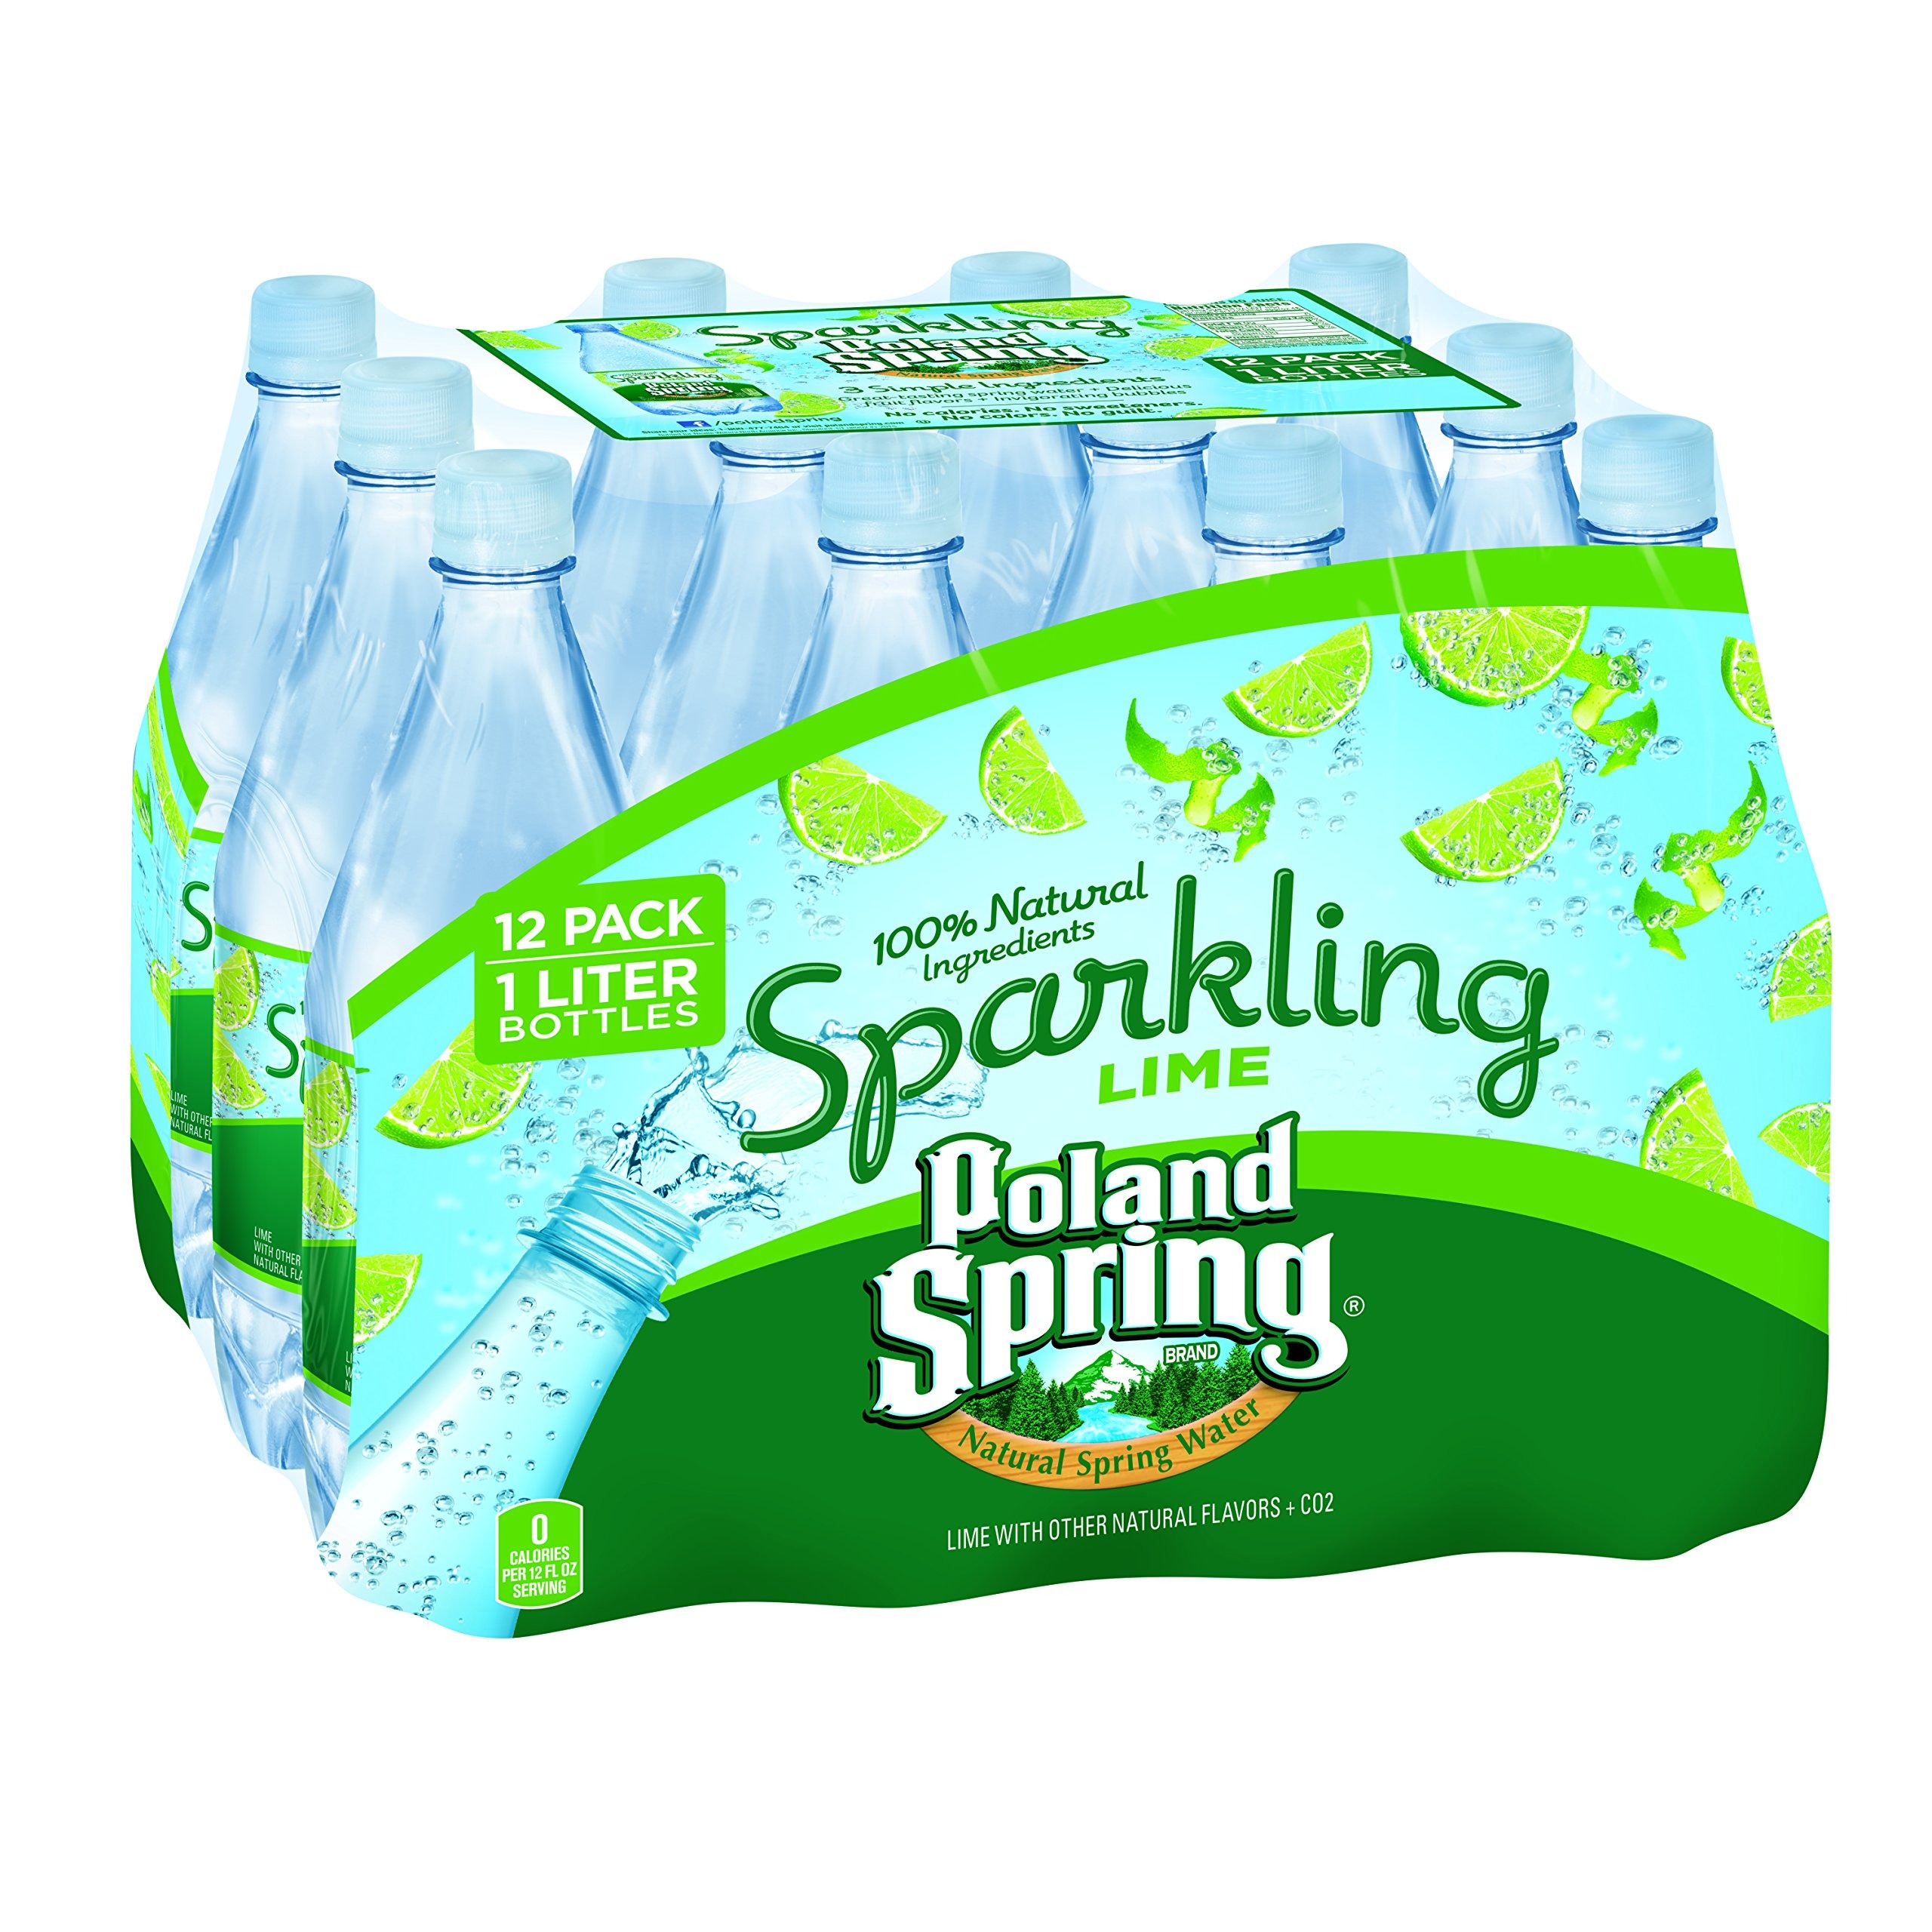
Item Name: Poland Spring Sparkling Water, Lime 33.8-ounce plastic bottles, 12 Count
Bullet Point 1: 33.8-ounce/1-Liter plastic bottle: plenty of sparkling water to enjoy for multiple occasions during your day
Bullet Point 2: Convenient 12-Pack stores easily: keep on hand for short trips and traveling
Bullet Point 3: Enjoy its tangy and zesty lime flavor
Bullet Point 4: Made from three simple ingredients; no calories, sweeteners, colors, sodium or caffeine
Bullet Point 5: The perfect balance of invigorating bubbles, spring water and natural flavors
Value: 33.8
Unit: oz

Price: 14.83